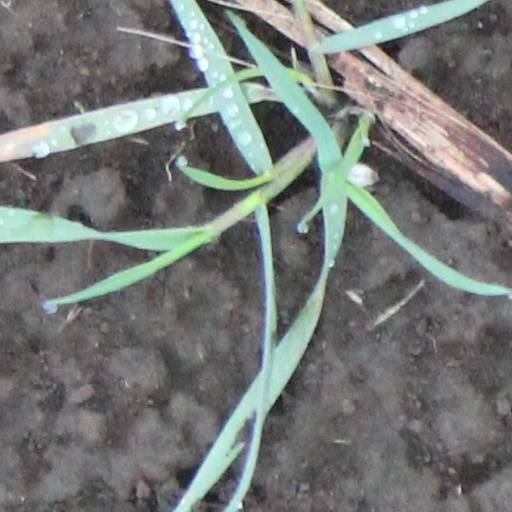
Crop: wheat